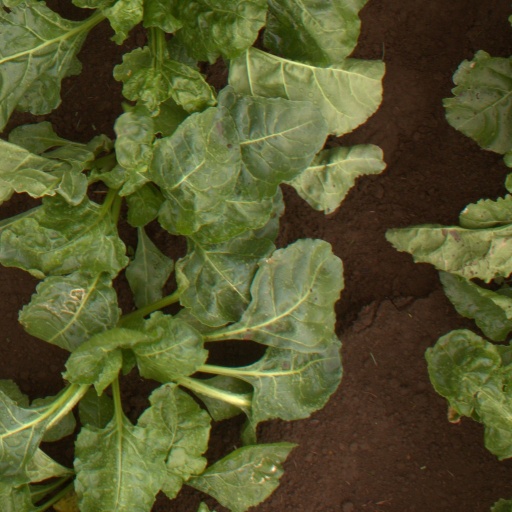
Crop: sugar beet